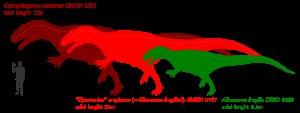
Les Allosauridae constituent une famille de dinosaures appartenant à la super-famille des Allosauroidea et font ainsi partie des théropodes. Le genre-type en est le bien connu Allosaurus, grand prédateur du Jurassique.